Joshua Huddy

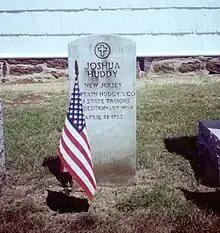
Cenotaph for Huddy on the grounds of the Old Tennent Church

On February 1, 1782, Huddy was given command of the blockhouse, a small fort at the village of Toms River that was built to protect the local salt works. The salt was needed to cure meat destined for American troops, and the Toms River was an important launch point for Patriot privateers. On March 24, a large, irregular force of approximately 80 Loyalists overwhelmed Huddy's small band of defenders and took the fort. They destroyed the blockhouse, salt works, and local mills, and they razed all but two houses in the village.